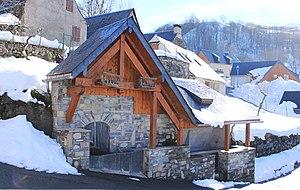
Lavoir de Germ (Hautes-Pyrénées)
La liste des lavoirs des Hautes-Pyrénées présente les lavoirs situées dans le département français des Hautes-Pyrénées.
Germ est une commune française située dans le département des Hautes-Pyrénées, en région Occitanie.